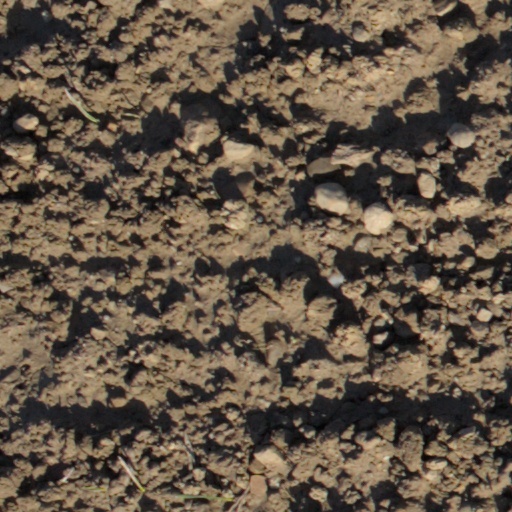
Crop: wheat